Sampradaya

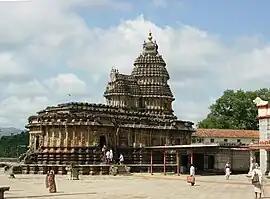
(Vidyashankara temple) at Sringeri Sharada Peetham, Shringeri

Adi Sankara founded four (Sanskrit: ) (monasteries) to preserve and develop his philosophies. One each in the north, south, east and west of the Indian subcontinent, each headed by one of his direct disciples.